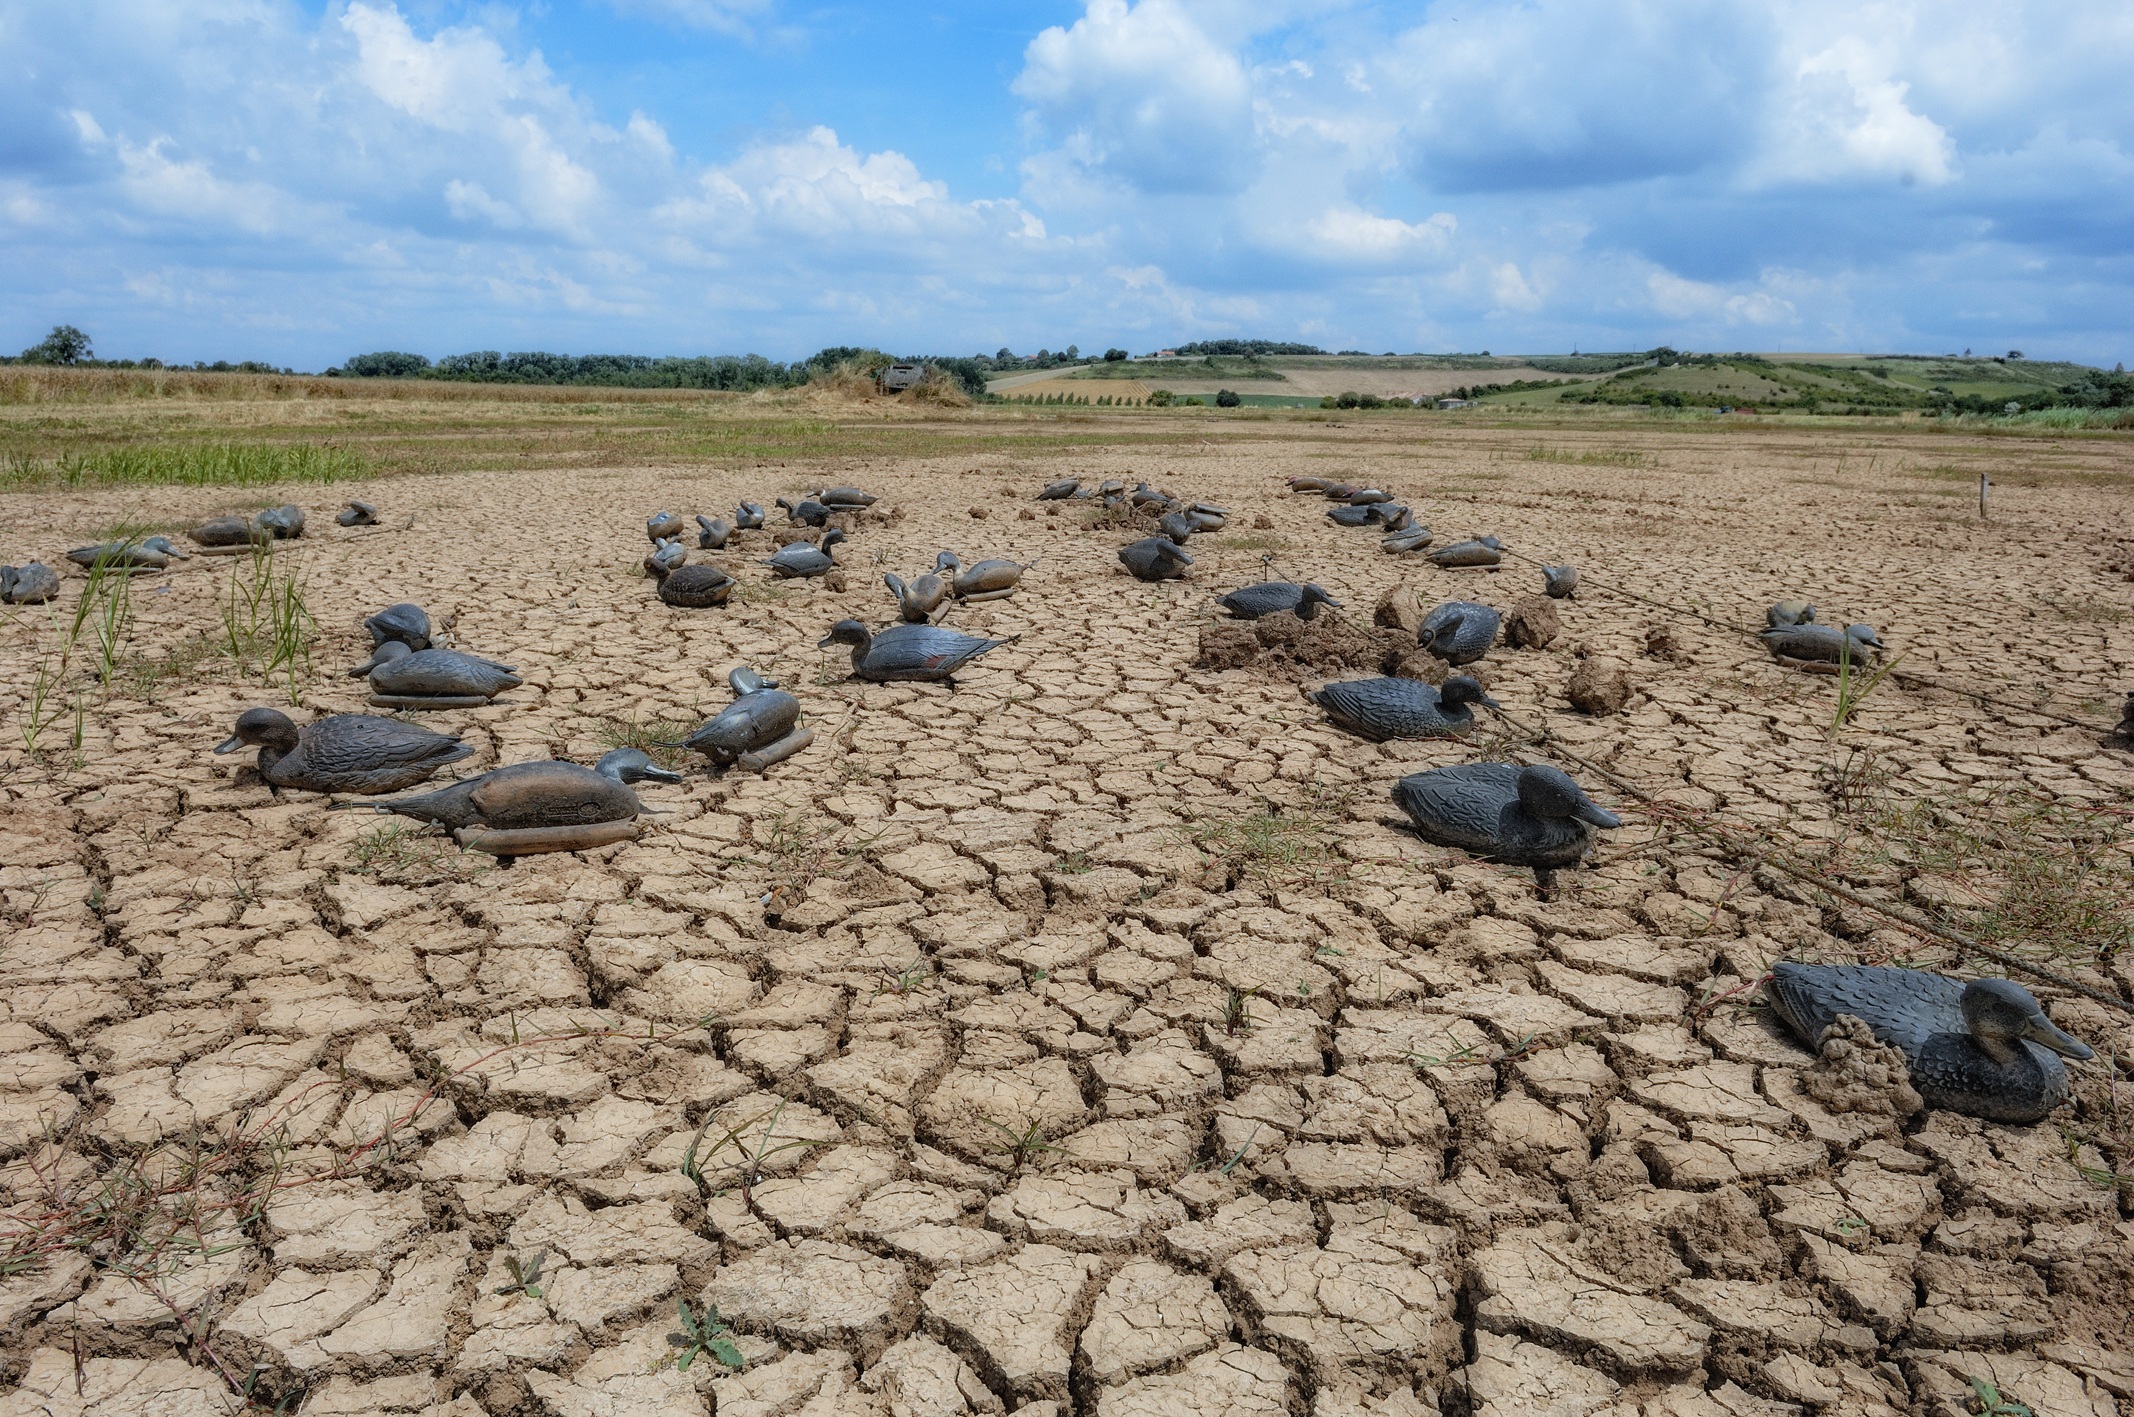
water, nature, marsh, cloud, field, pond, soil, plain, plumage, gironde, mare, disaster, ducks, hunting, estuary, drought, ton, sky was, nightingale